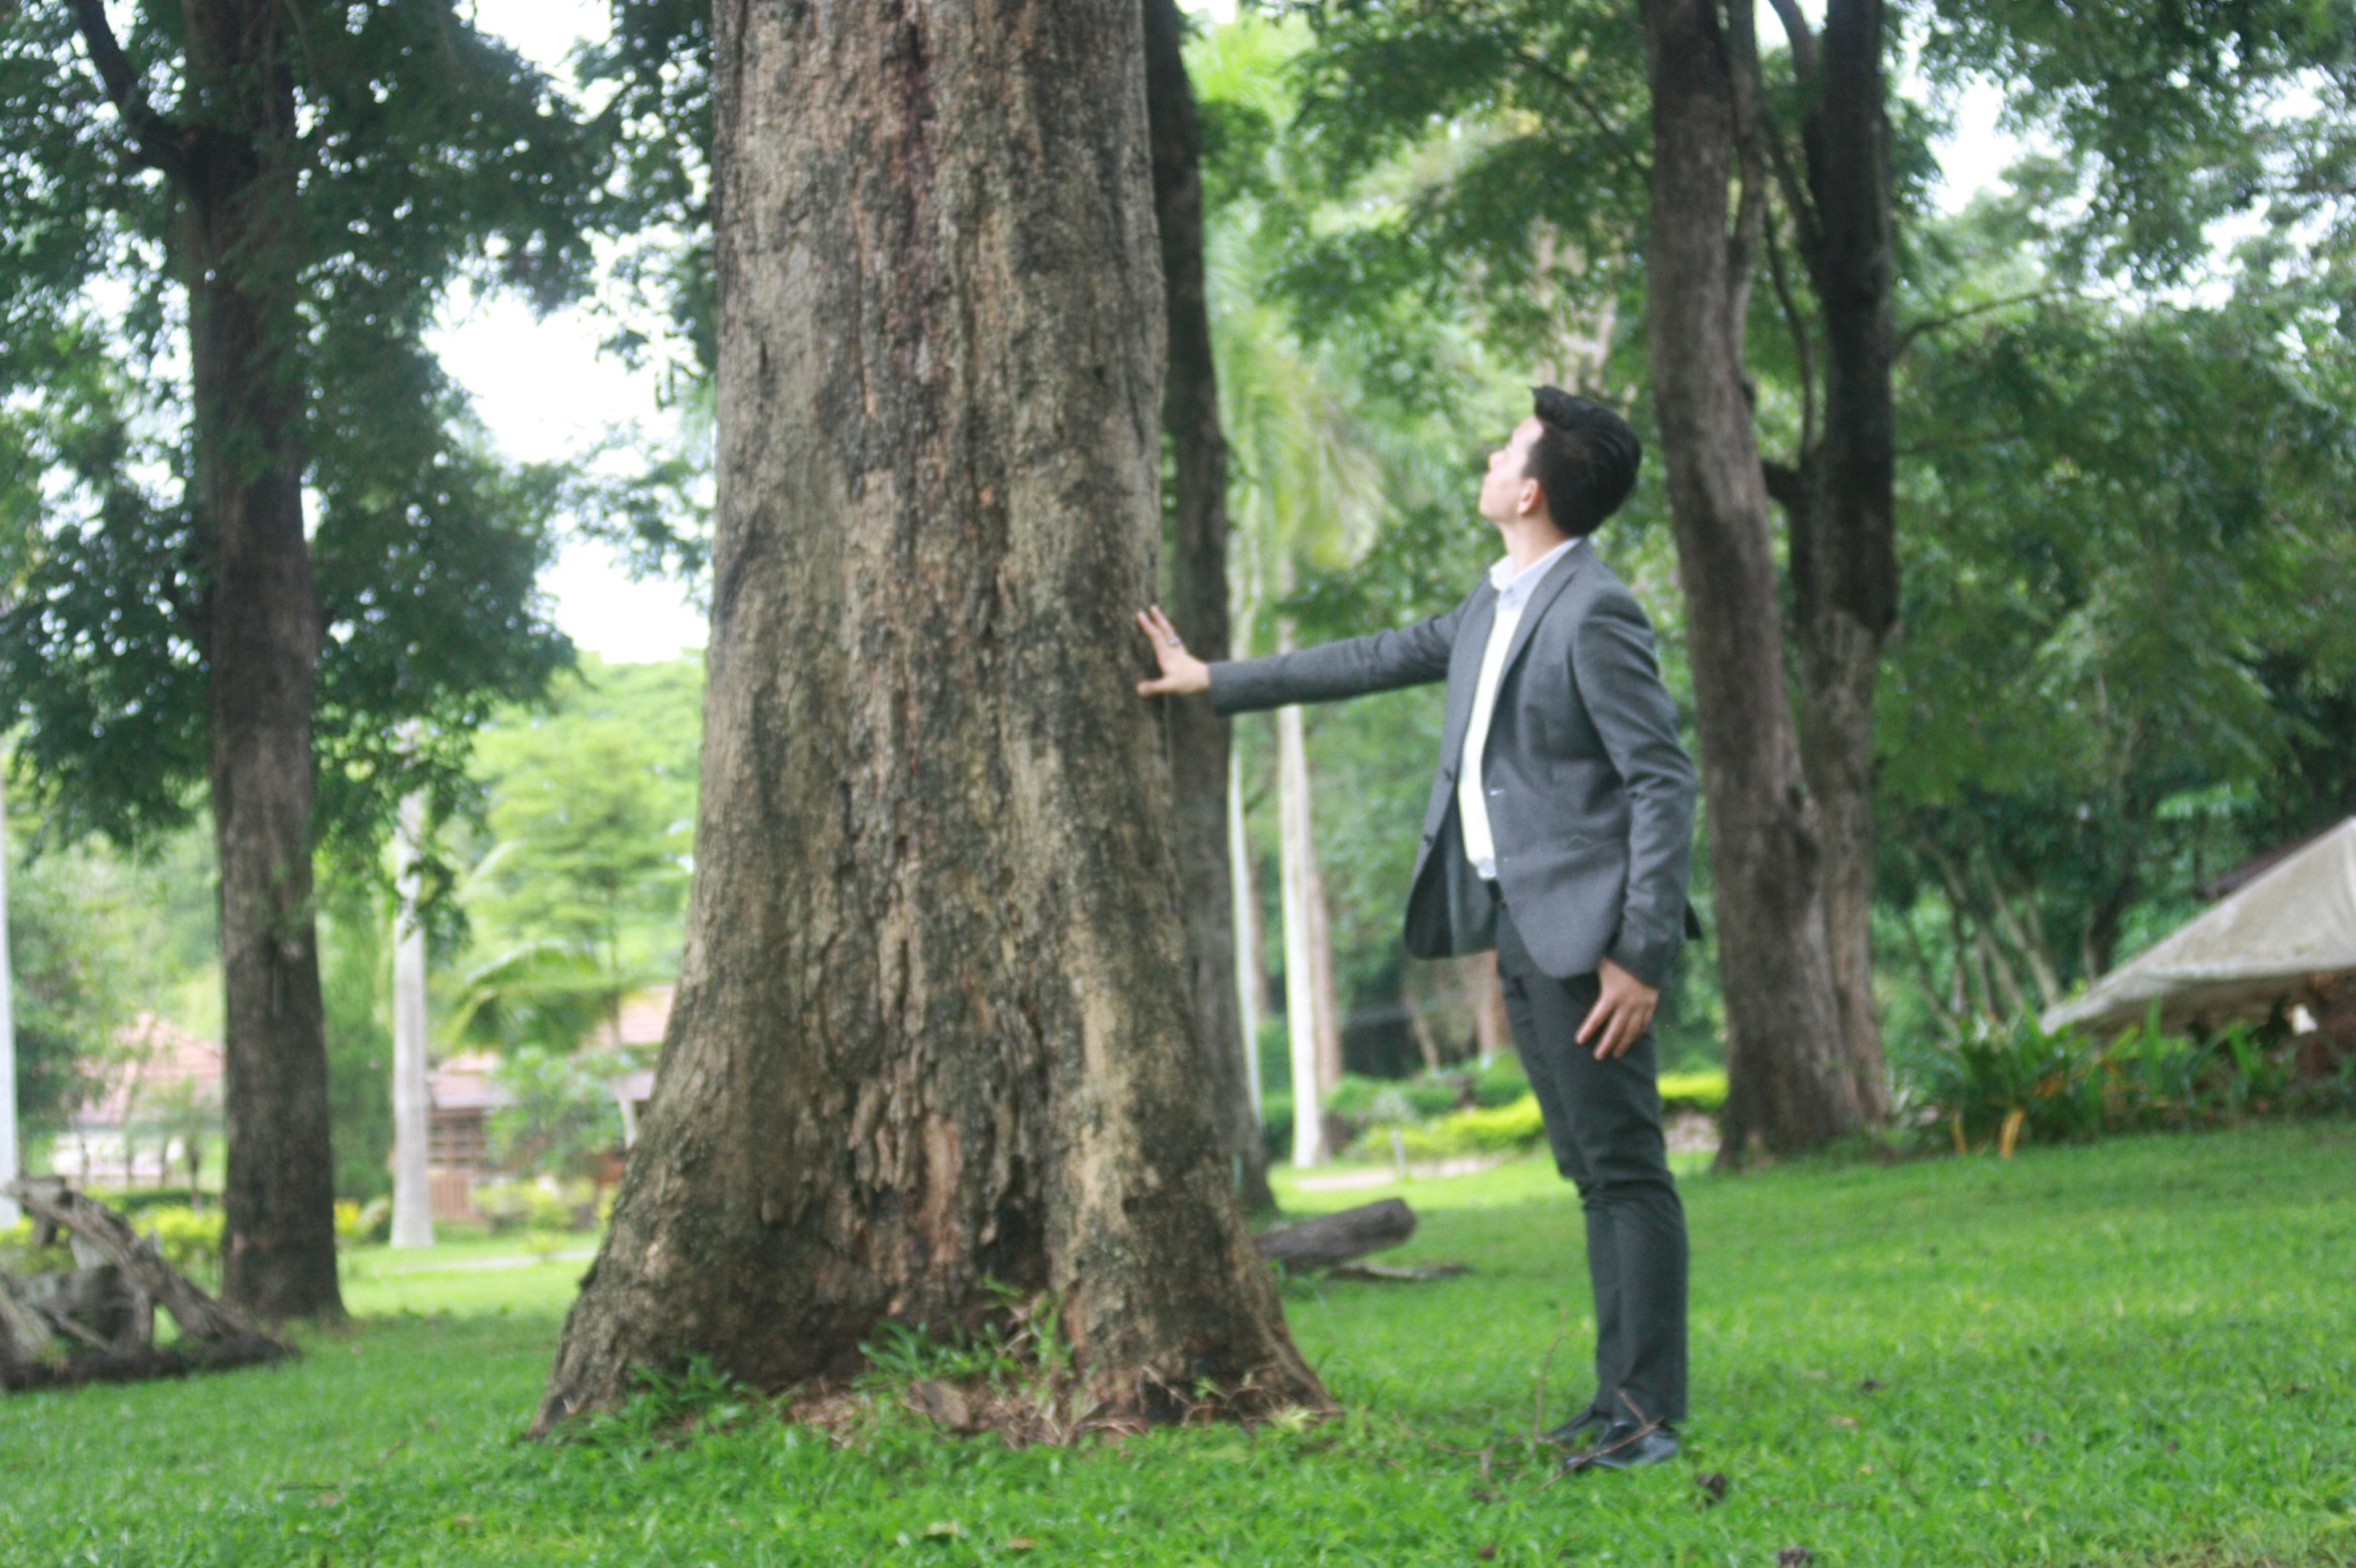
nature, tree, woody plant, botany, woodland, grass, plant, trunk, forest, fun, park, grove